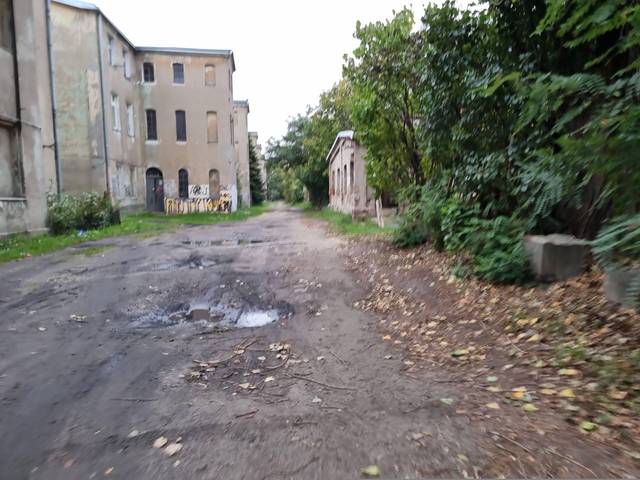
Region: Poland
Coordinates: 51.762, 19.476